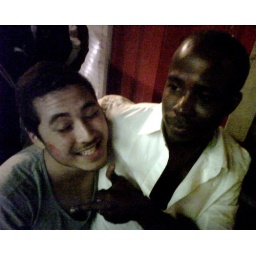
flipping the bird at prague bar in london